Natzweiler-Struthof concentration camp

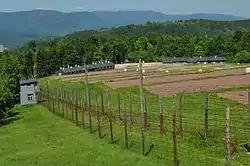
Present-day appearance: the crematorium was in the building on the right, while the flat, bare spaces are where the barracks were located.

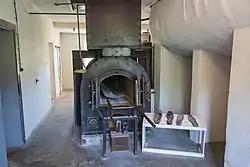
The crematorium at Natzweiler-Struthof as it looks today

Two British Royal Air Force airmen (Flying Officer Dennis H. Cochran, and Flight Lieutenant Anthony "Tony" R. H. Hayter) who were involved in "The Great Escape" and murdered by the Gestapo after re-capture, were cremated at Natzweiler-Struthof.